Familia (1996 film)

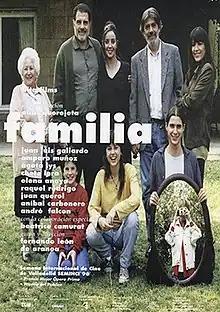
Theatrical release poster

Familia is a 1996 Spanish-French comedy-drama film written and directed by Fernando León de Aranoa.